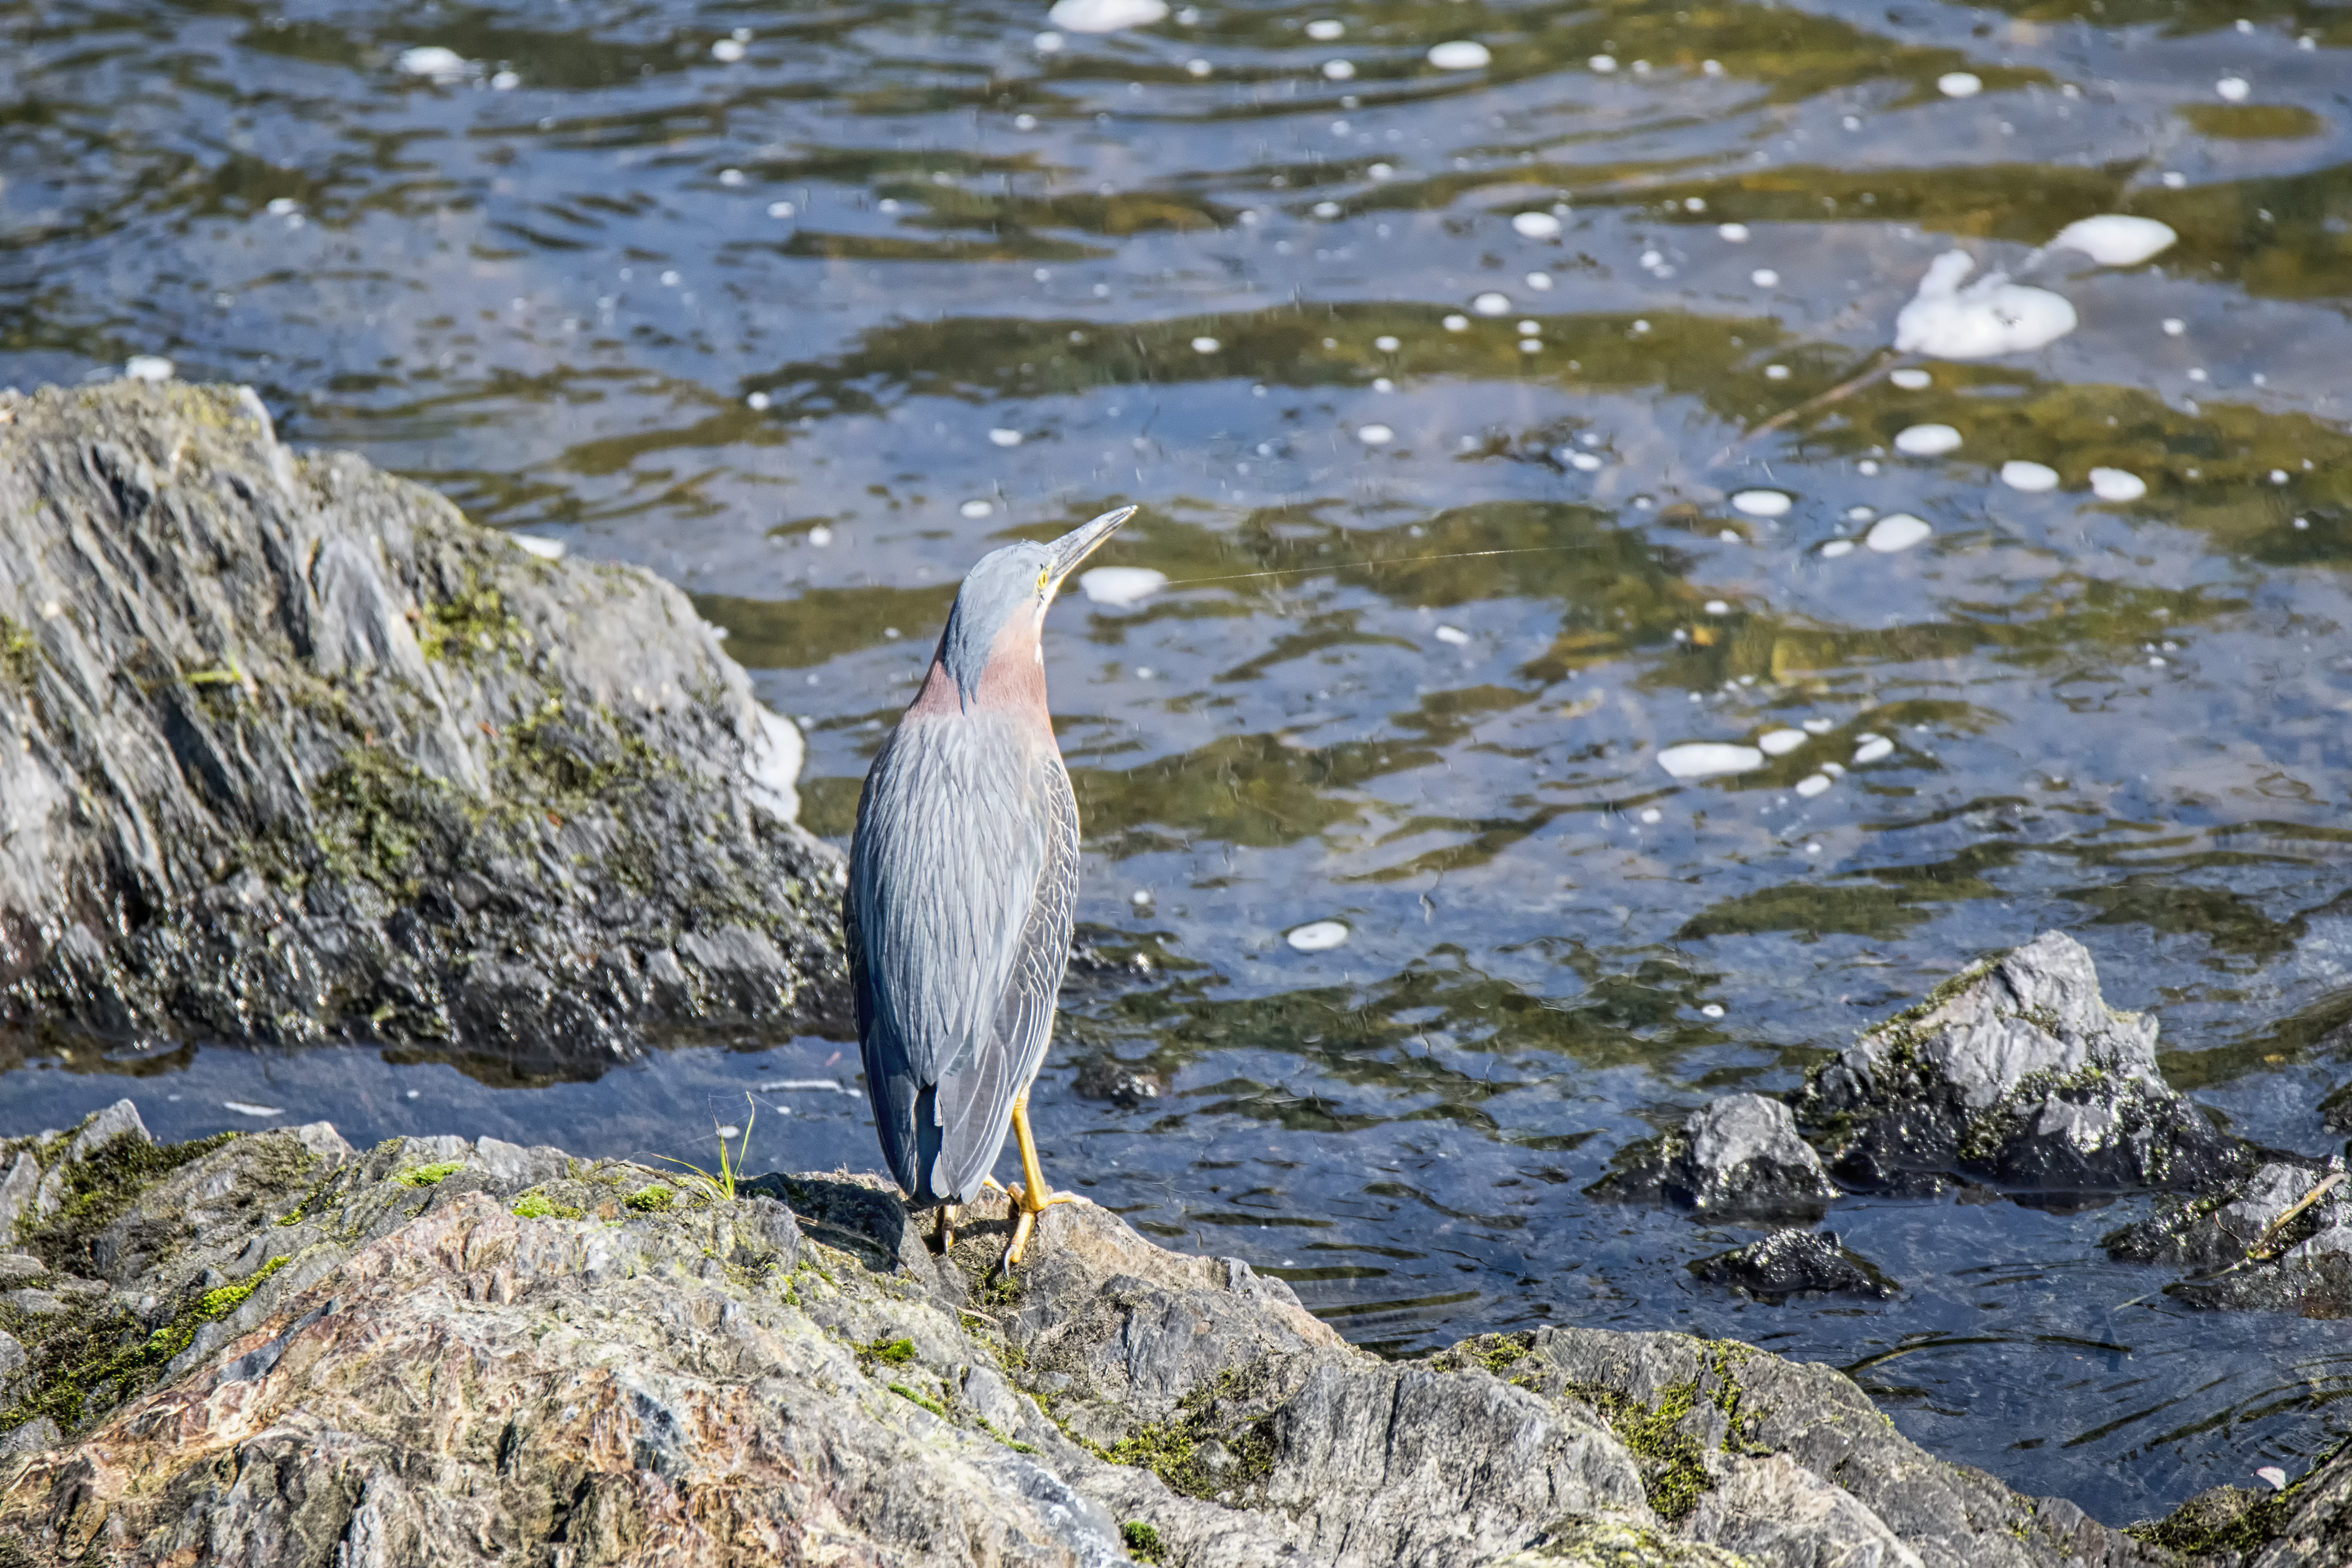
sea, water, nature, bird, wildlife, green, fauna, canada, vert, quebec, heron, sherbrooke, oiseau